The Pharcyde

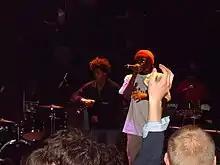
Bootie Brown and Imani performing together in Dublin in 2006.

The group was largely missing from the hip hop scene between 1997 and 1999. The group was going to drop an EP titled "Karma" around the time after Fatlip's departure, which was scrapped due to "Delicious Vinyl" not having the funds available to distribute it. According to an interview with Imani the album was already recorded when it was scrapped, and according to Bootie Brown's Reddit ask-me-anything thread in 2020 he said that the song "Shame", which was performed in a concert in Switzerland in 2011 was "possibly" an unreleased song from the EP. In March 1997, the group appeared with a song in the film "The 6th Man" called "Tasty" and in July 1997, the group appeared with their original song "Keep On" on the "Good Burger" film soundtrack. In August 1997, the group appeared with the song "Funny Style Pt. 1" on the album "Beats & Lyrics". They were also featured on the song "Westcyde 242" on "The Lawhouse Experience, Volume One" collabrative album in August 1997. In September 1998 they released the song "Manifest" on the "Beats & Lyrics 2" collaborative album. They were also featured on the song "Bloody Murder (Diamond D Mix)" in 1999 alongside Channel Live, Chuck D, Wise Intelligent, Tragedy Khadafi, Zack de La Rocha and D.B.X. As well in 1999, the Pharcyde were featured on a single with their new song "Technical Difficulties". In November 1999, the Pharcyde were featured on two songs on the V And Legacy album "2000 Mg" with the songs "Captain Caveman" and "Time - Remix".